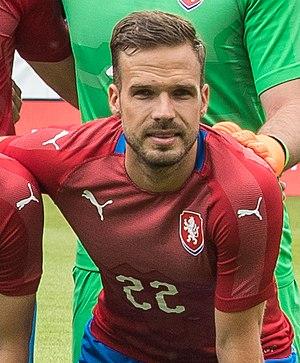
Filip Novák, né le 26 juin 1990 à Přerov en Tchécoslovaquie, est un footballeur international tchèque, qui évolue au poste d'arrière gauche à Fenerbahçe.